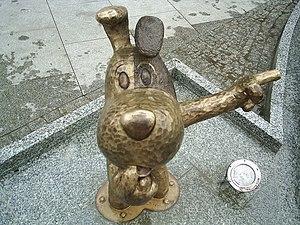
Reksio est un personnage de la série d'animation polonaise du même nom. En France, elle a été diffusée dans Récré A2 sous le titre Rexie.